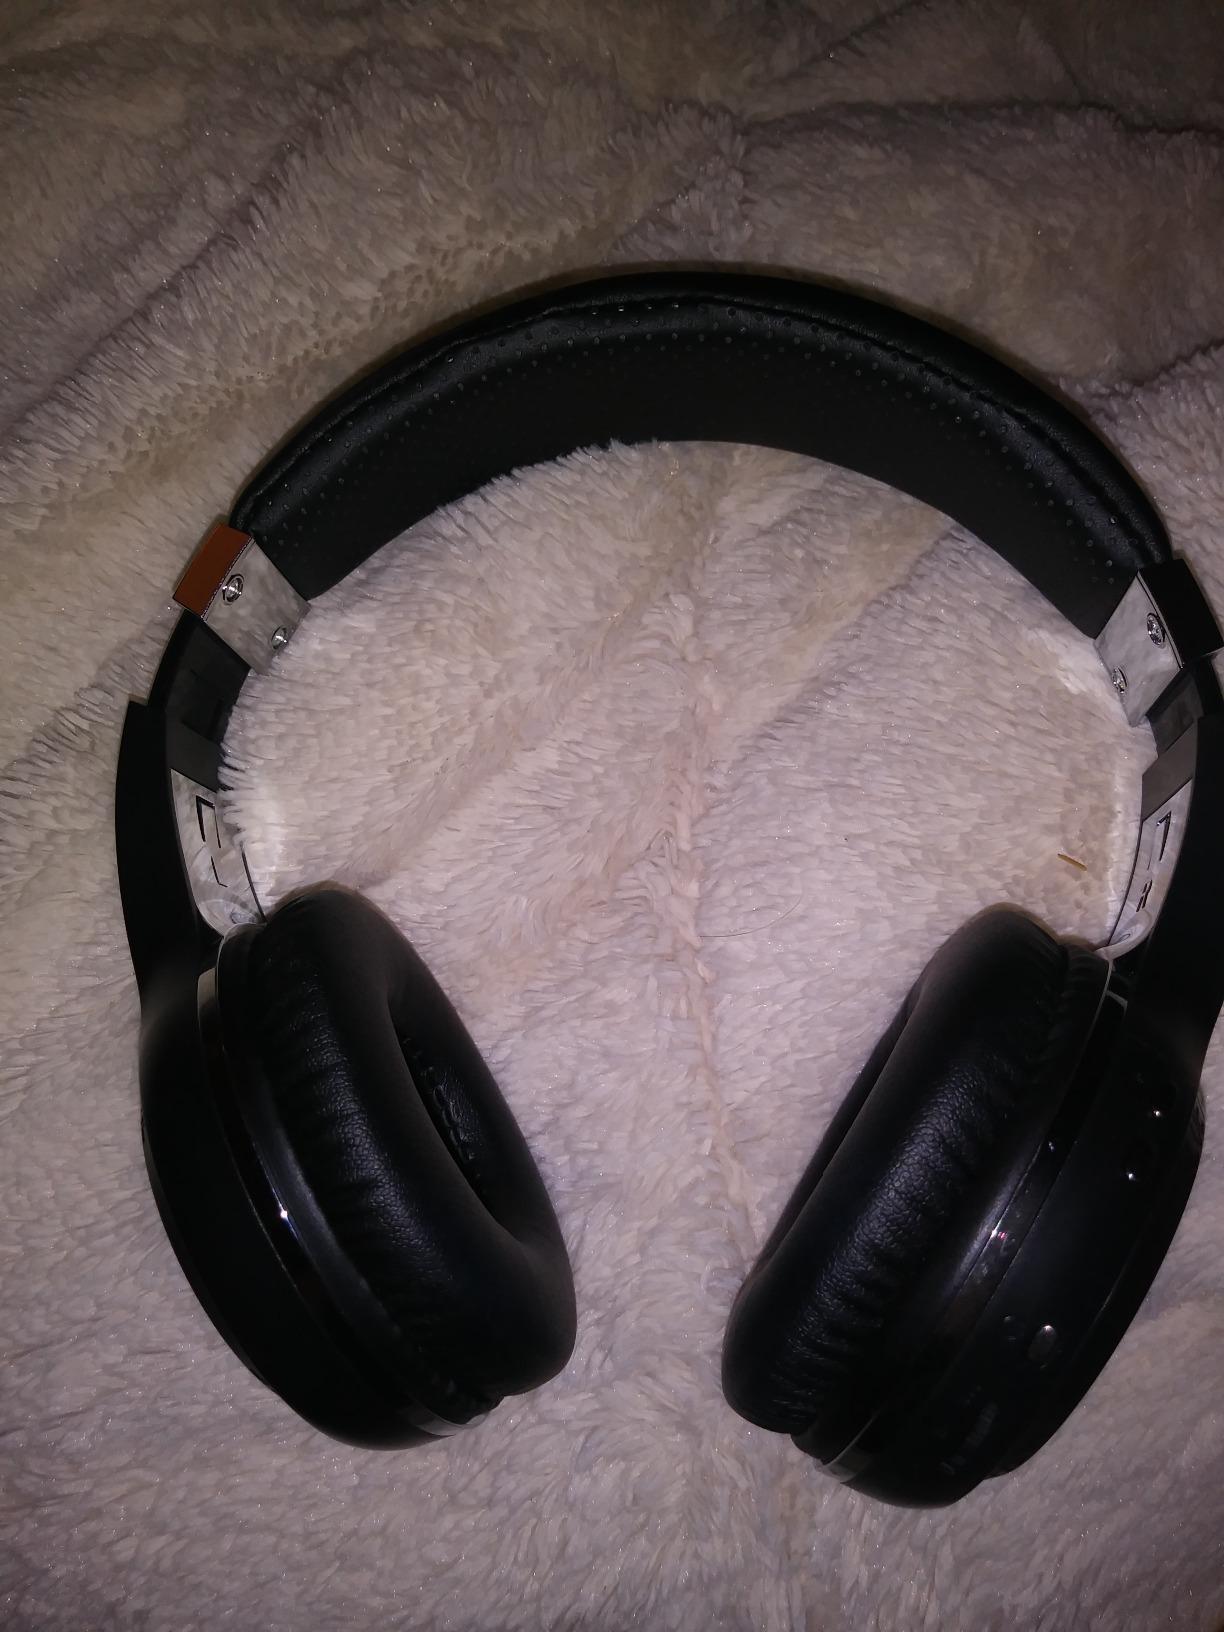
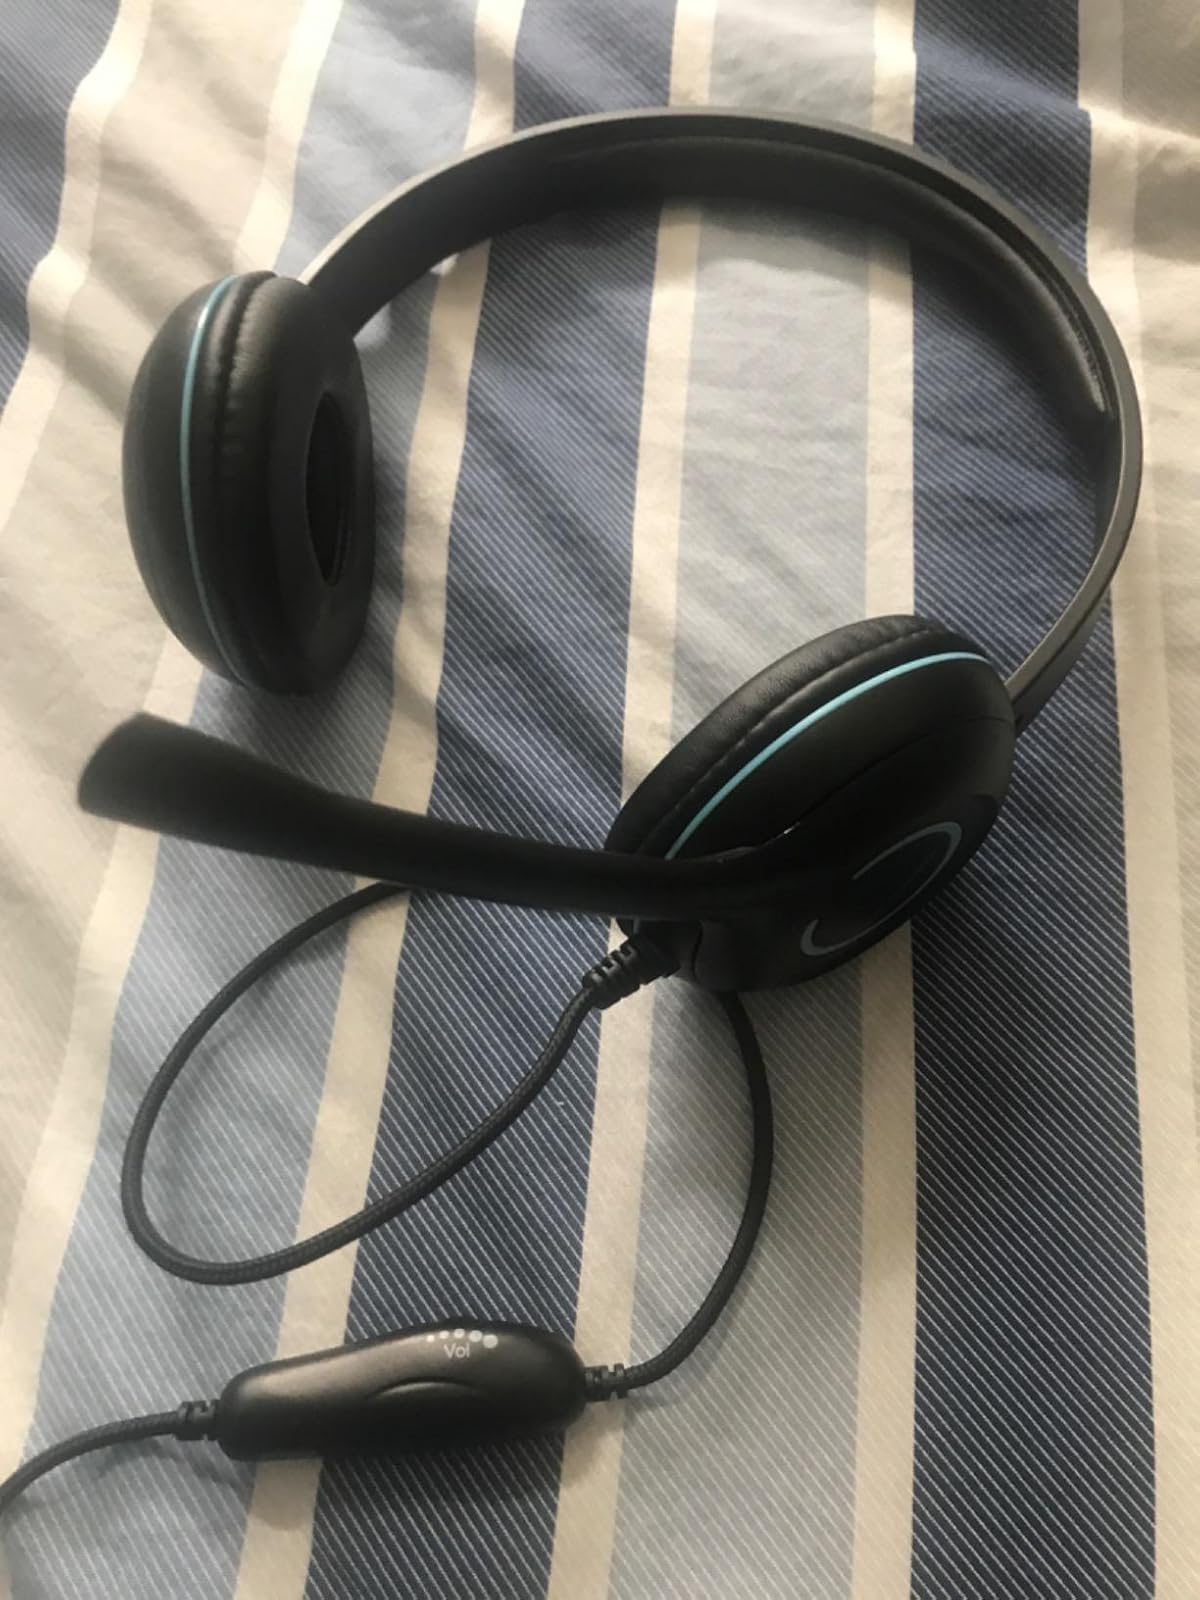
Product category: headphones
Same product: no